Mohamed Bensaid Ait Idder

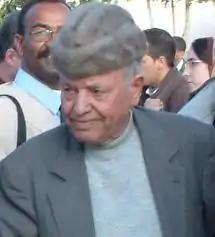
Ait Idder in 2007

Mohamed Bensaid Ait Idder (1 July 1925 – 6 February 2024) was a Moroccan politician and activist. Ait Idder started his activism first against the French Protectorate in Morocco, and was one of the founders and leaders of the Moroccan Army of Liberation. After Morocco's independence, Ait Idder opposed the regime in place, particularly King Hassan II.